Hoya bella

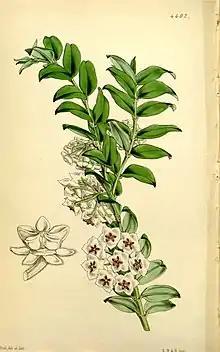
"Curtis's Botanical Magazine" (1848) Illustration by Walter Hood Fitch

"Hoya bella" was described and pictured in "Curtis's Botanical Magazine" in 1848. Part of that description included: